Beastie Boys

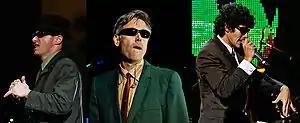
Left to right: Ad-Rock, MCA and Mike D in 2007

In February 2009, Yauch revealed their forthcoming new album had taken the band's sound in a "bizarre" new direction, saying "It's a combination of playing and sampling stuff as we're playing, and also sampling pretty obscure records." The tentative title for the record was "Tadlock's Glasses", of which Yauch explained the inspiration behind the title: